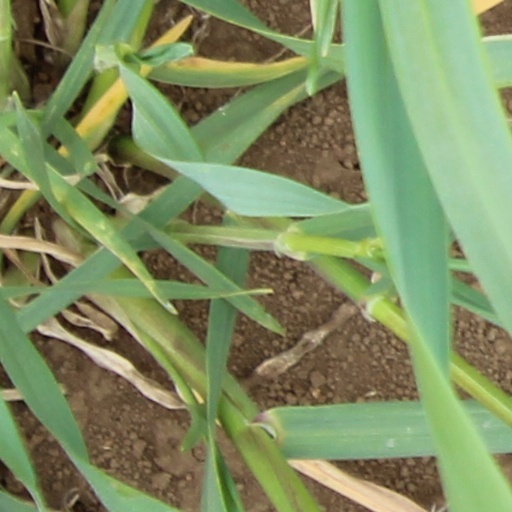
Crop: wheat